Josiah Griffin Ely

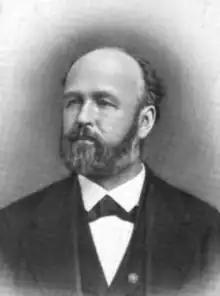

Ely, son of Abner and Fannie (Guffin) Ely, was born in Lyme, Connecticut.